Intamin

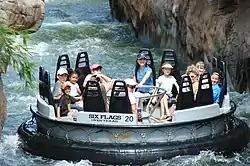
Roaring Rapids river ride at Six Flags Over Texas (2007)

Intamin created the first hydraulic launch system (known as the Accelerator Coaster), which catapults roller coaster trains from standstill to speeds upwards of in a few seconds before climbing to immense heights. Kingda Ka at Six Flags Great Adventure, for instance, was North America's tallest and fastest coaster, launching riders from 0– in 3.5 seconds.